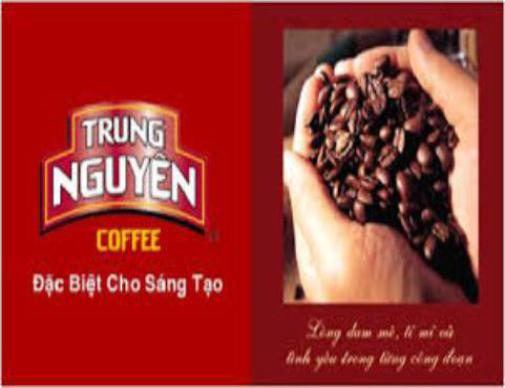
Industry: Food